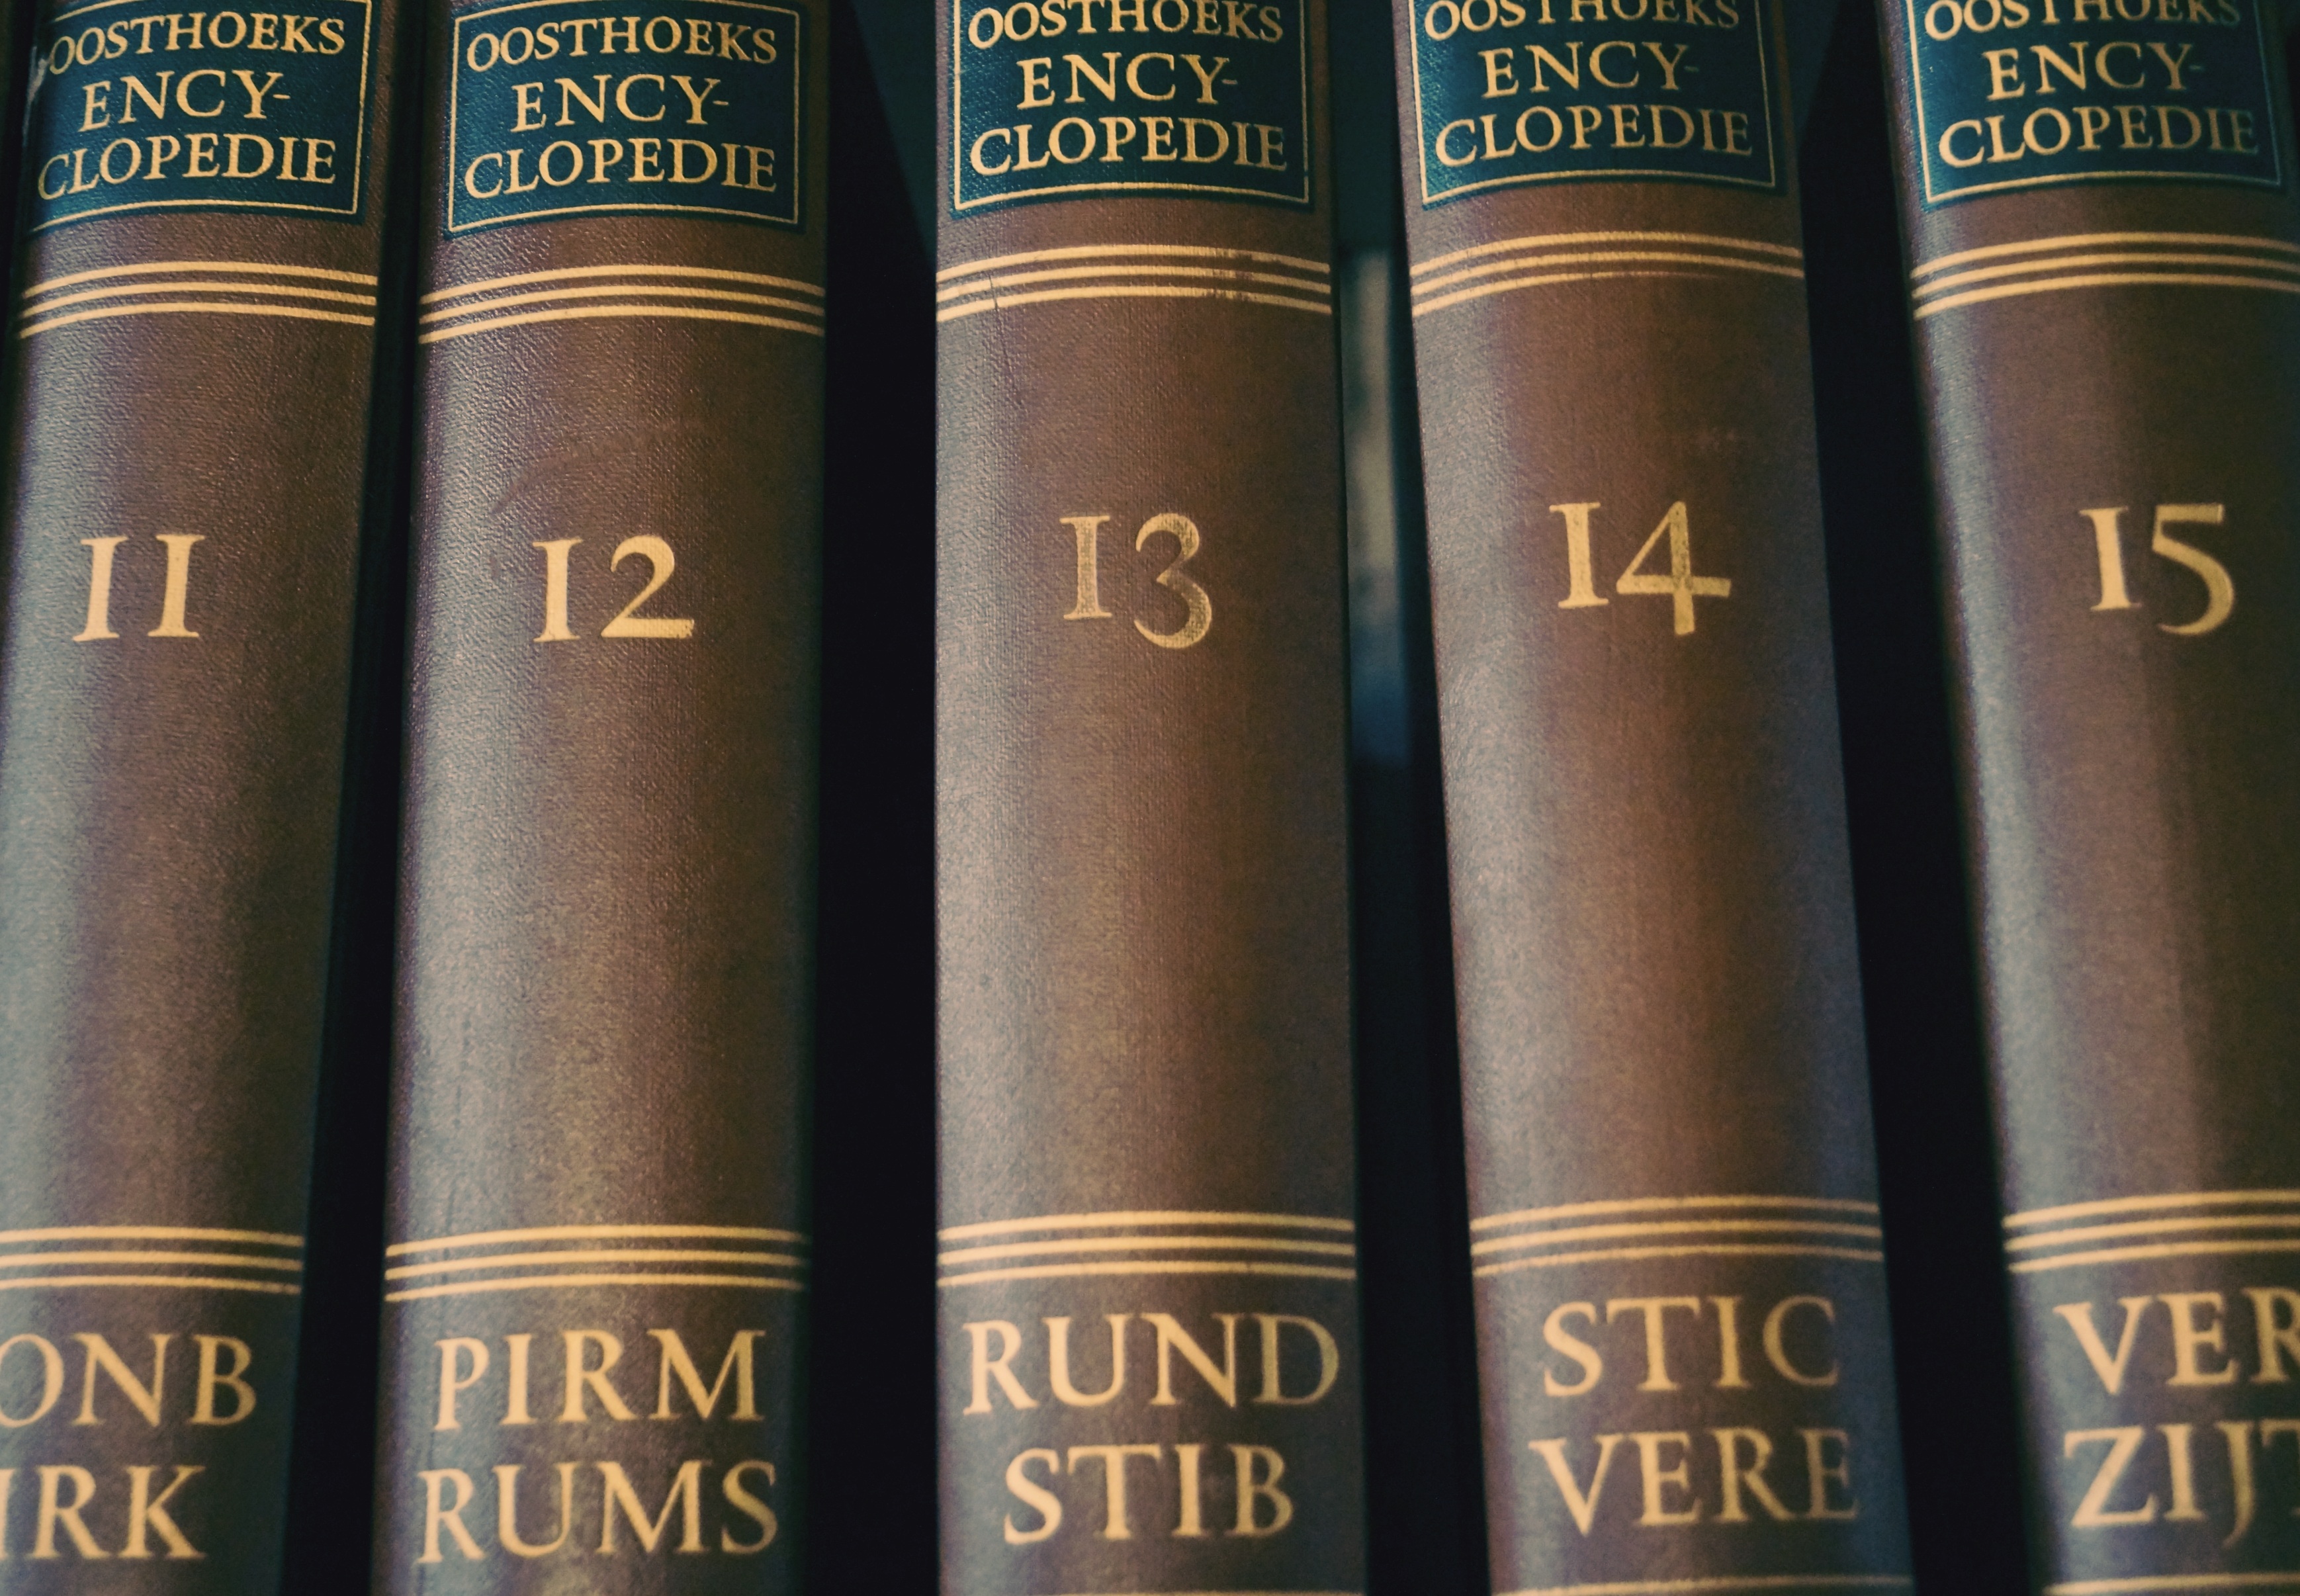
book, old, product, font, numbers, books, letters, cosmetics, know, lexicon, used books, pay, leather covers